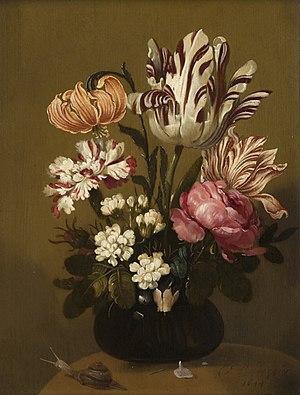
Hans Bollongier ou Boulenger est un peintre néerlandais, né vers 1600 à Haarlem et mort après 1645 dans cette même ville. C'est un peintre de nature morte spécialisé dans la représentation de bouquet floraux, parfois de grandes dimensions.